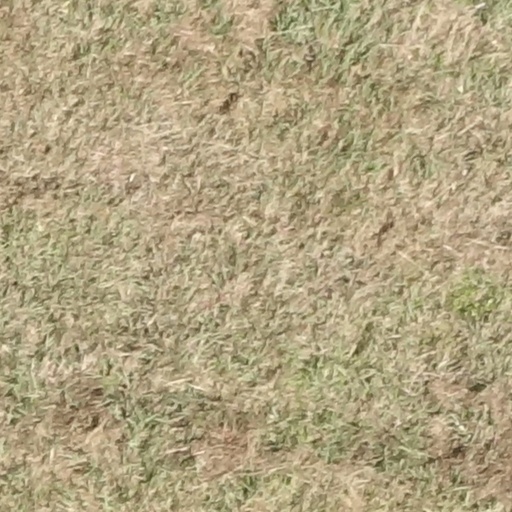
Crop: sorghum